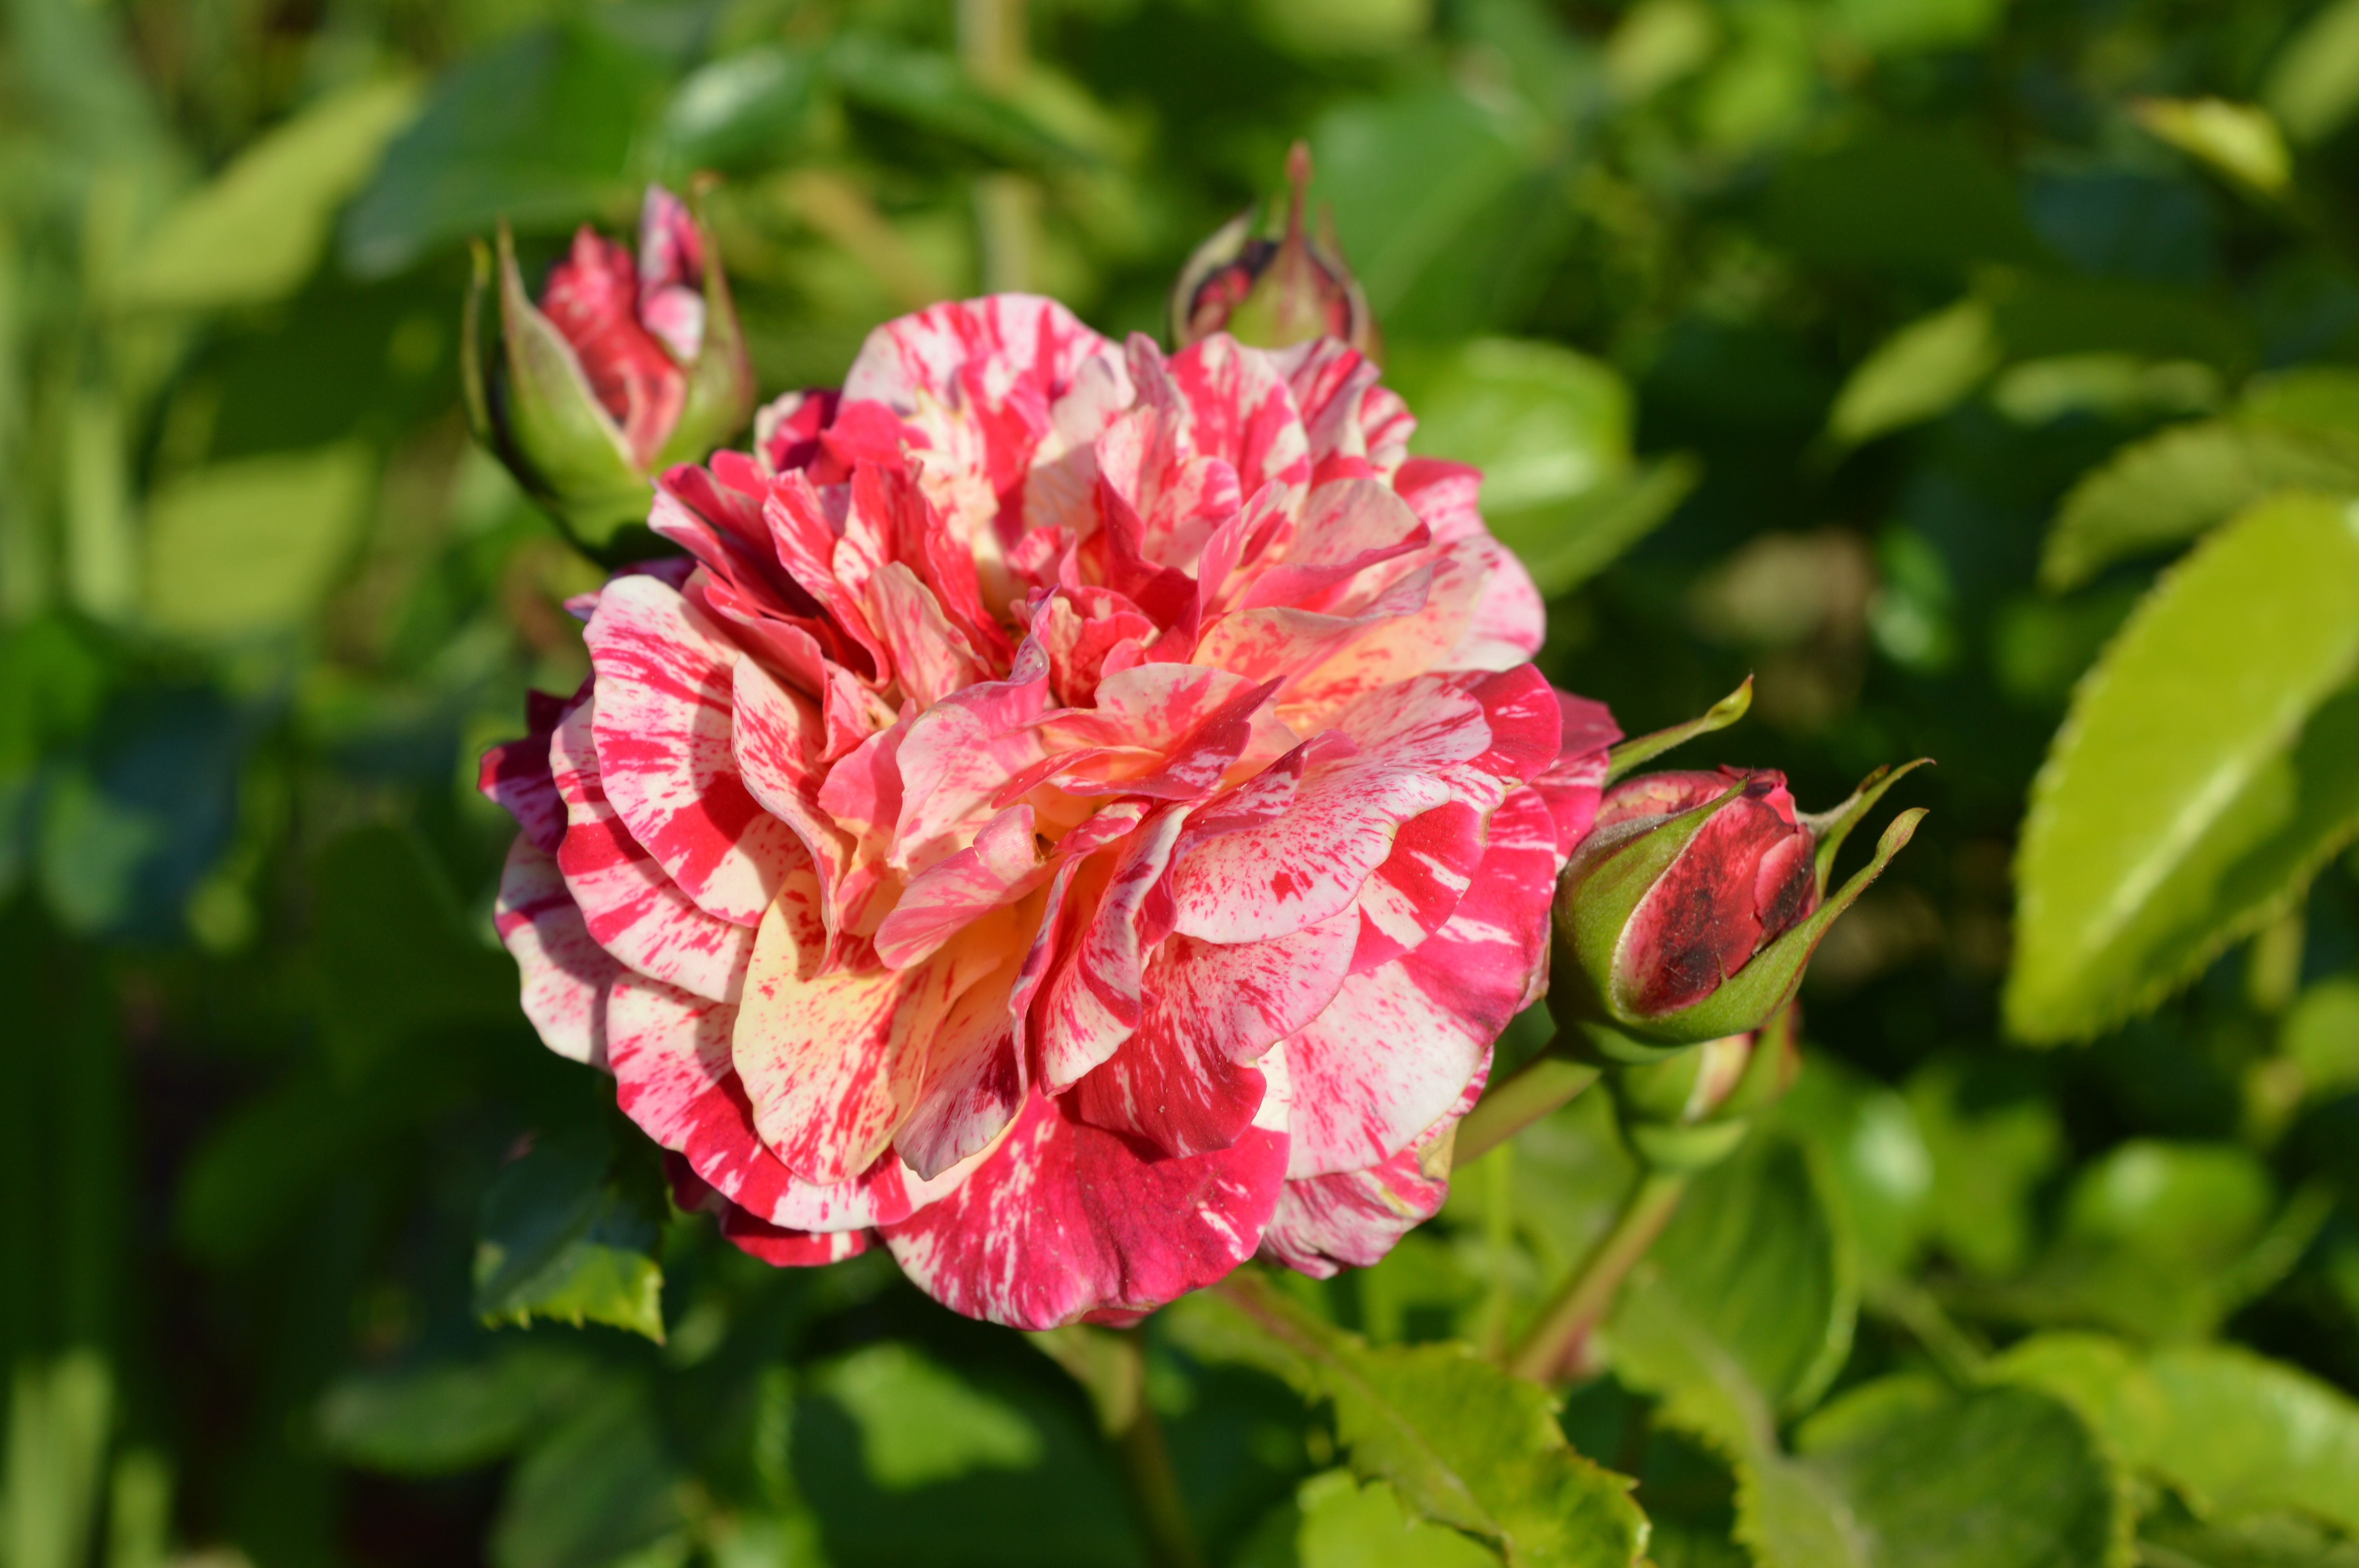
rose, plant, variegated, red, white, bush, garden, beautiful, flower, petal, botany, bud, summer, sunny, weather, flowering, mood, greeting, gift, postcard, wallpaper, abracadabra, flowering plant, garden roses, pink, rose family, floribunda, rosa centifolia, rose order, china rose, rosa gallica, carnation, rosa wichuraiana, shrub, annual plant, camellia, pink family